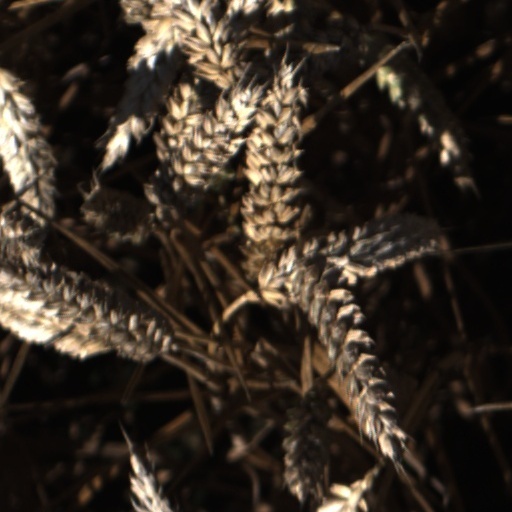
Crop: wheat